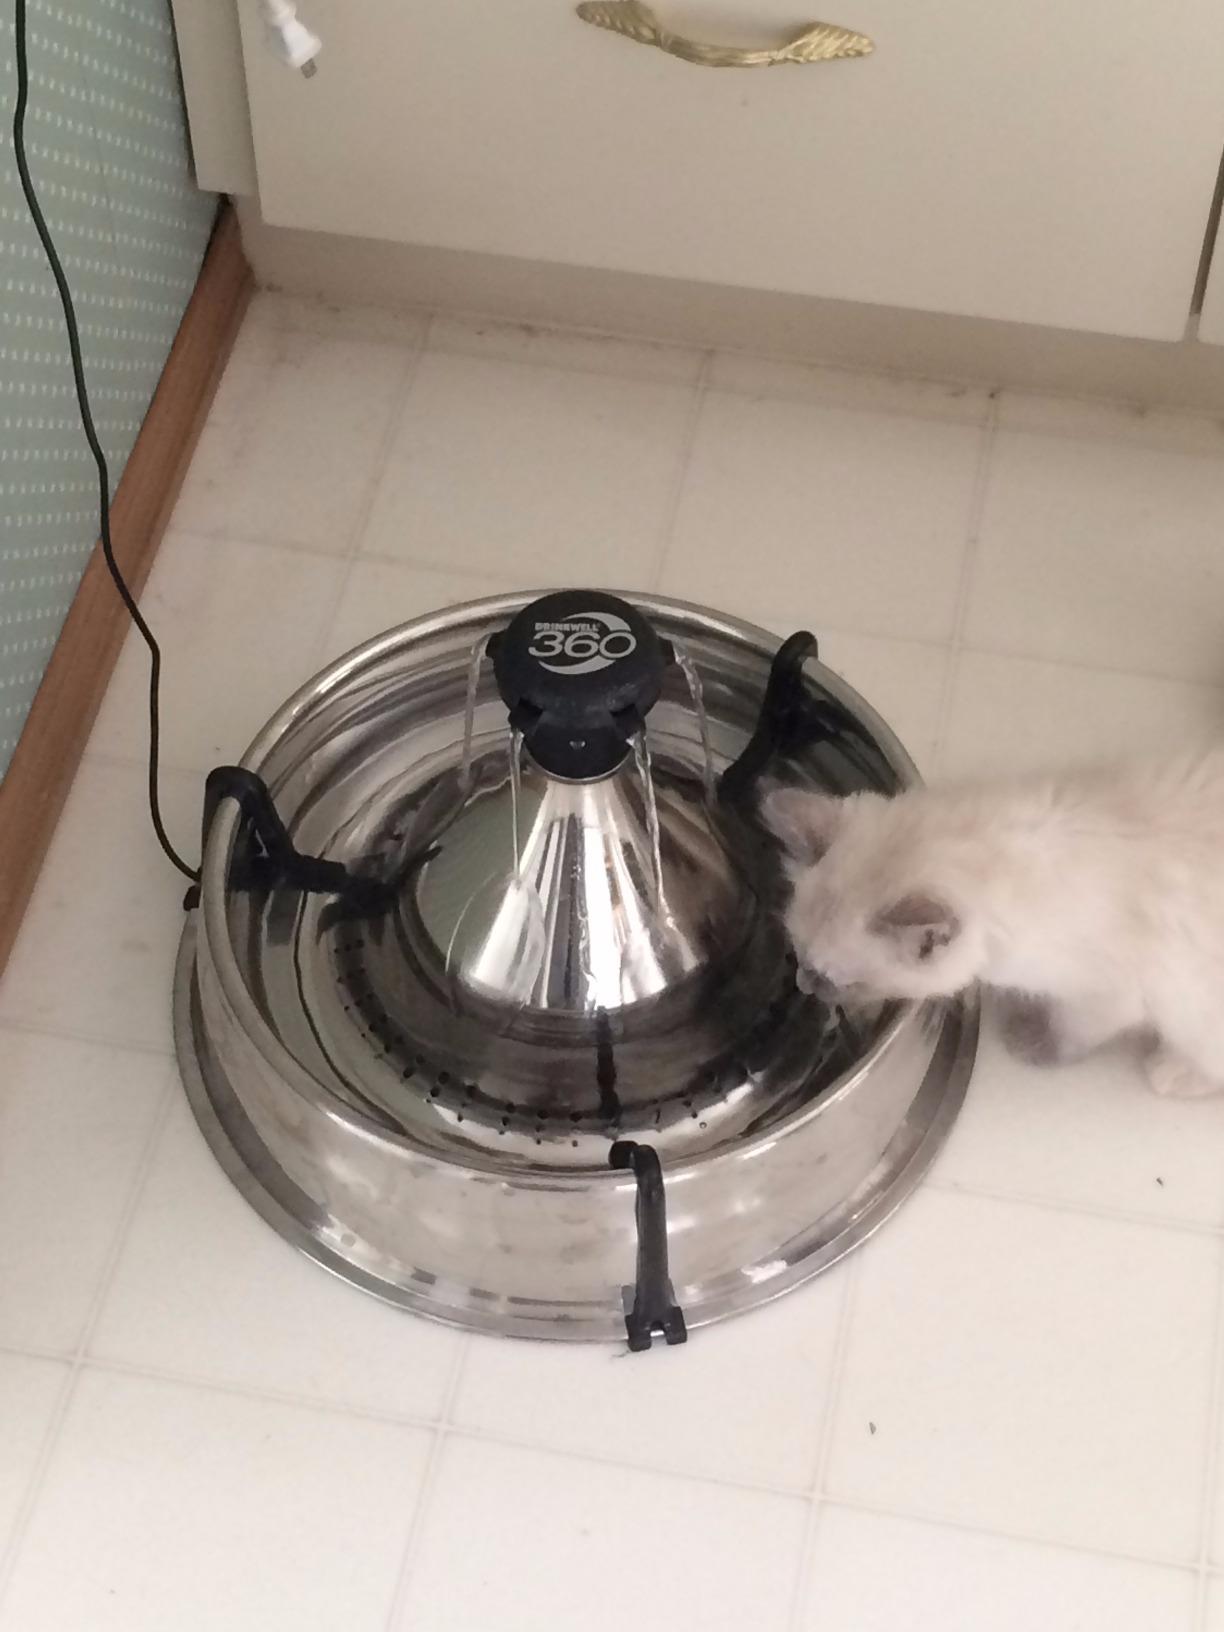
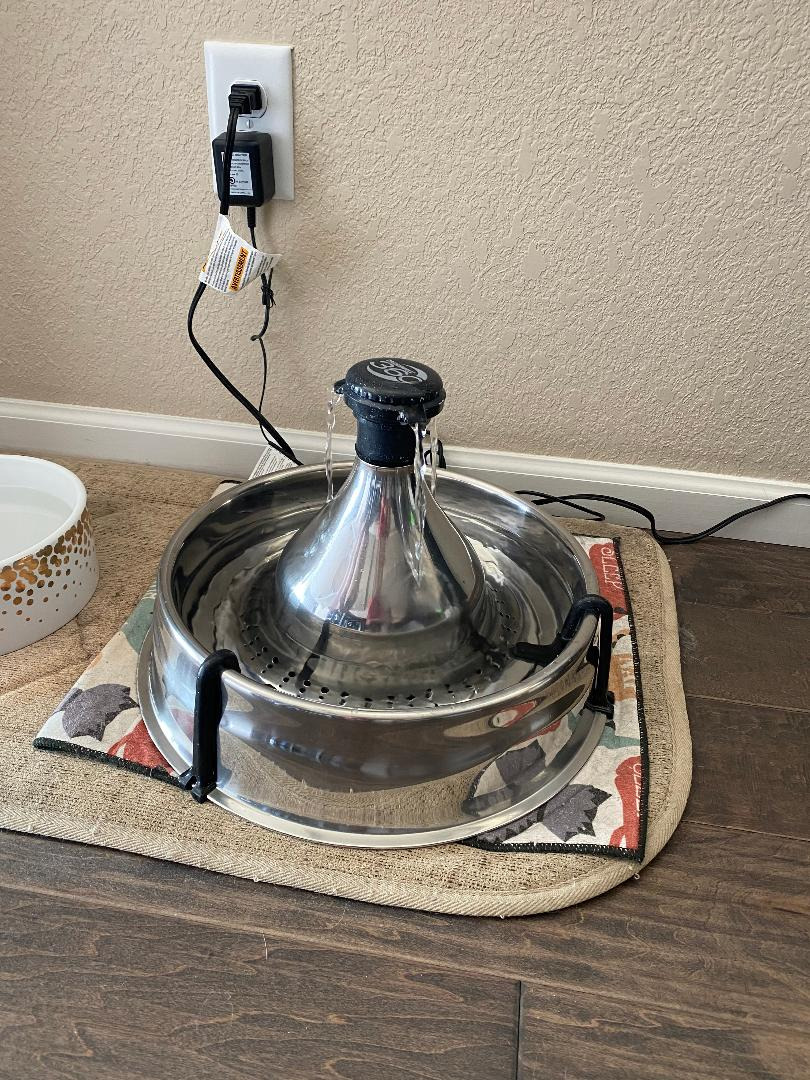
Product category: items_bowl
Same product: yes